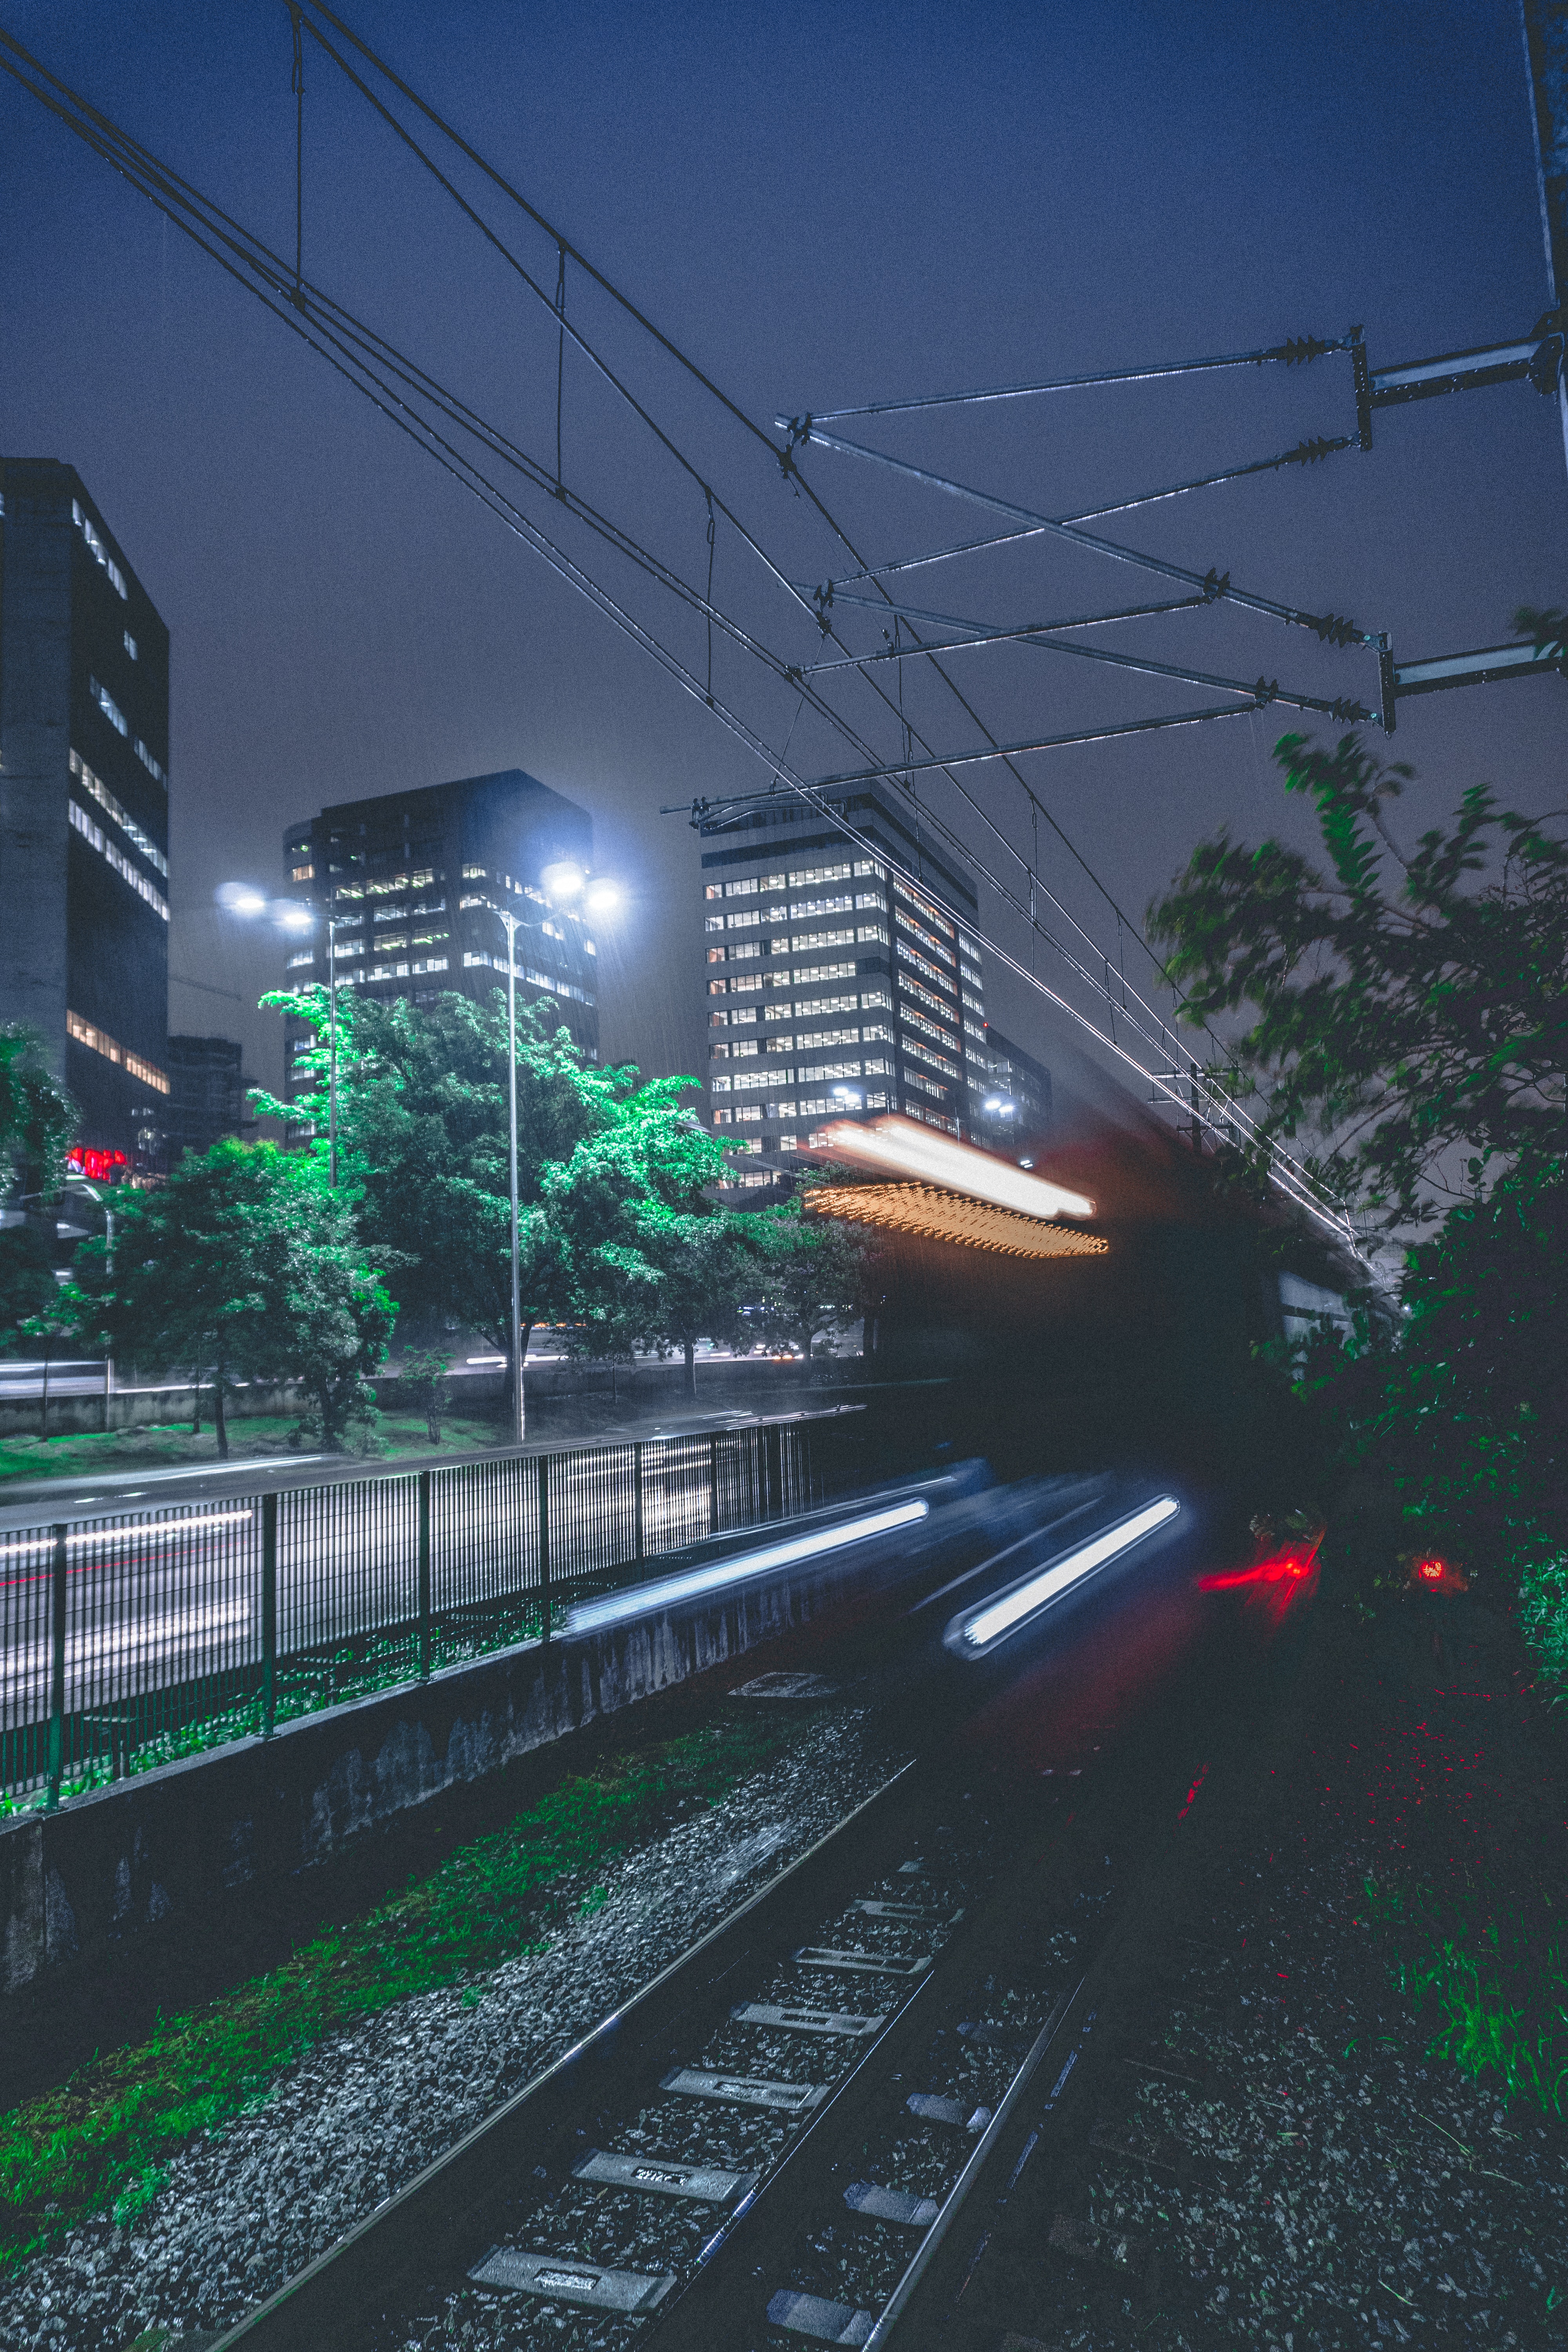
metropolitan area, green, night, light, metropolis, urban area, architecture, sky, city, tree, technology, tower block, cityscape, street light, building, plant, skyscraper, electricity, midnight, street